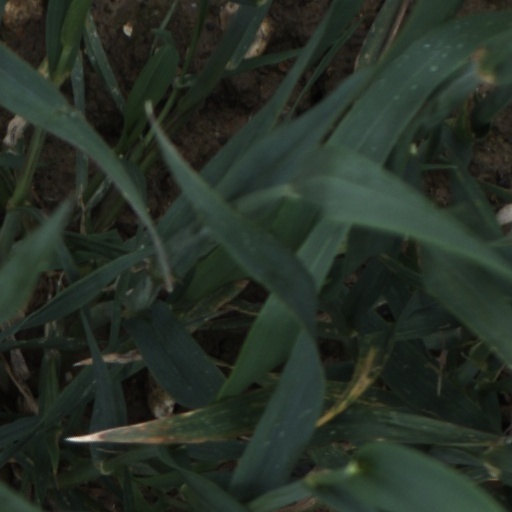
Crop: wheat